EMD GP28

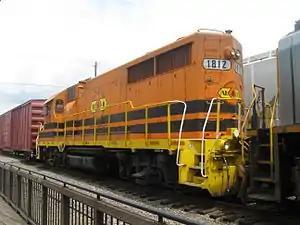
Arkansas, Louisiana and Mississippi Railroad #1812 in Irondale, Alabama in 2010.

An EMD GP28 is a 4-axle diesel-electric locomotive built by General Motors Electro-Motive Division between March 1964 and November 1965. Power was provided by an EMD 16-567D1 16-cylinder engine which generated . This locomotive was basically a naturally aspirated version of the EMD GP35.